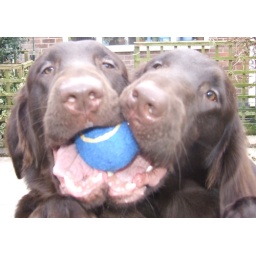
they decided to join in the game and throw a blue ball